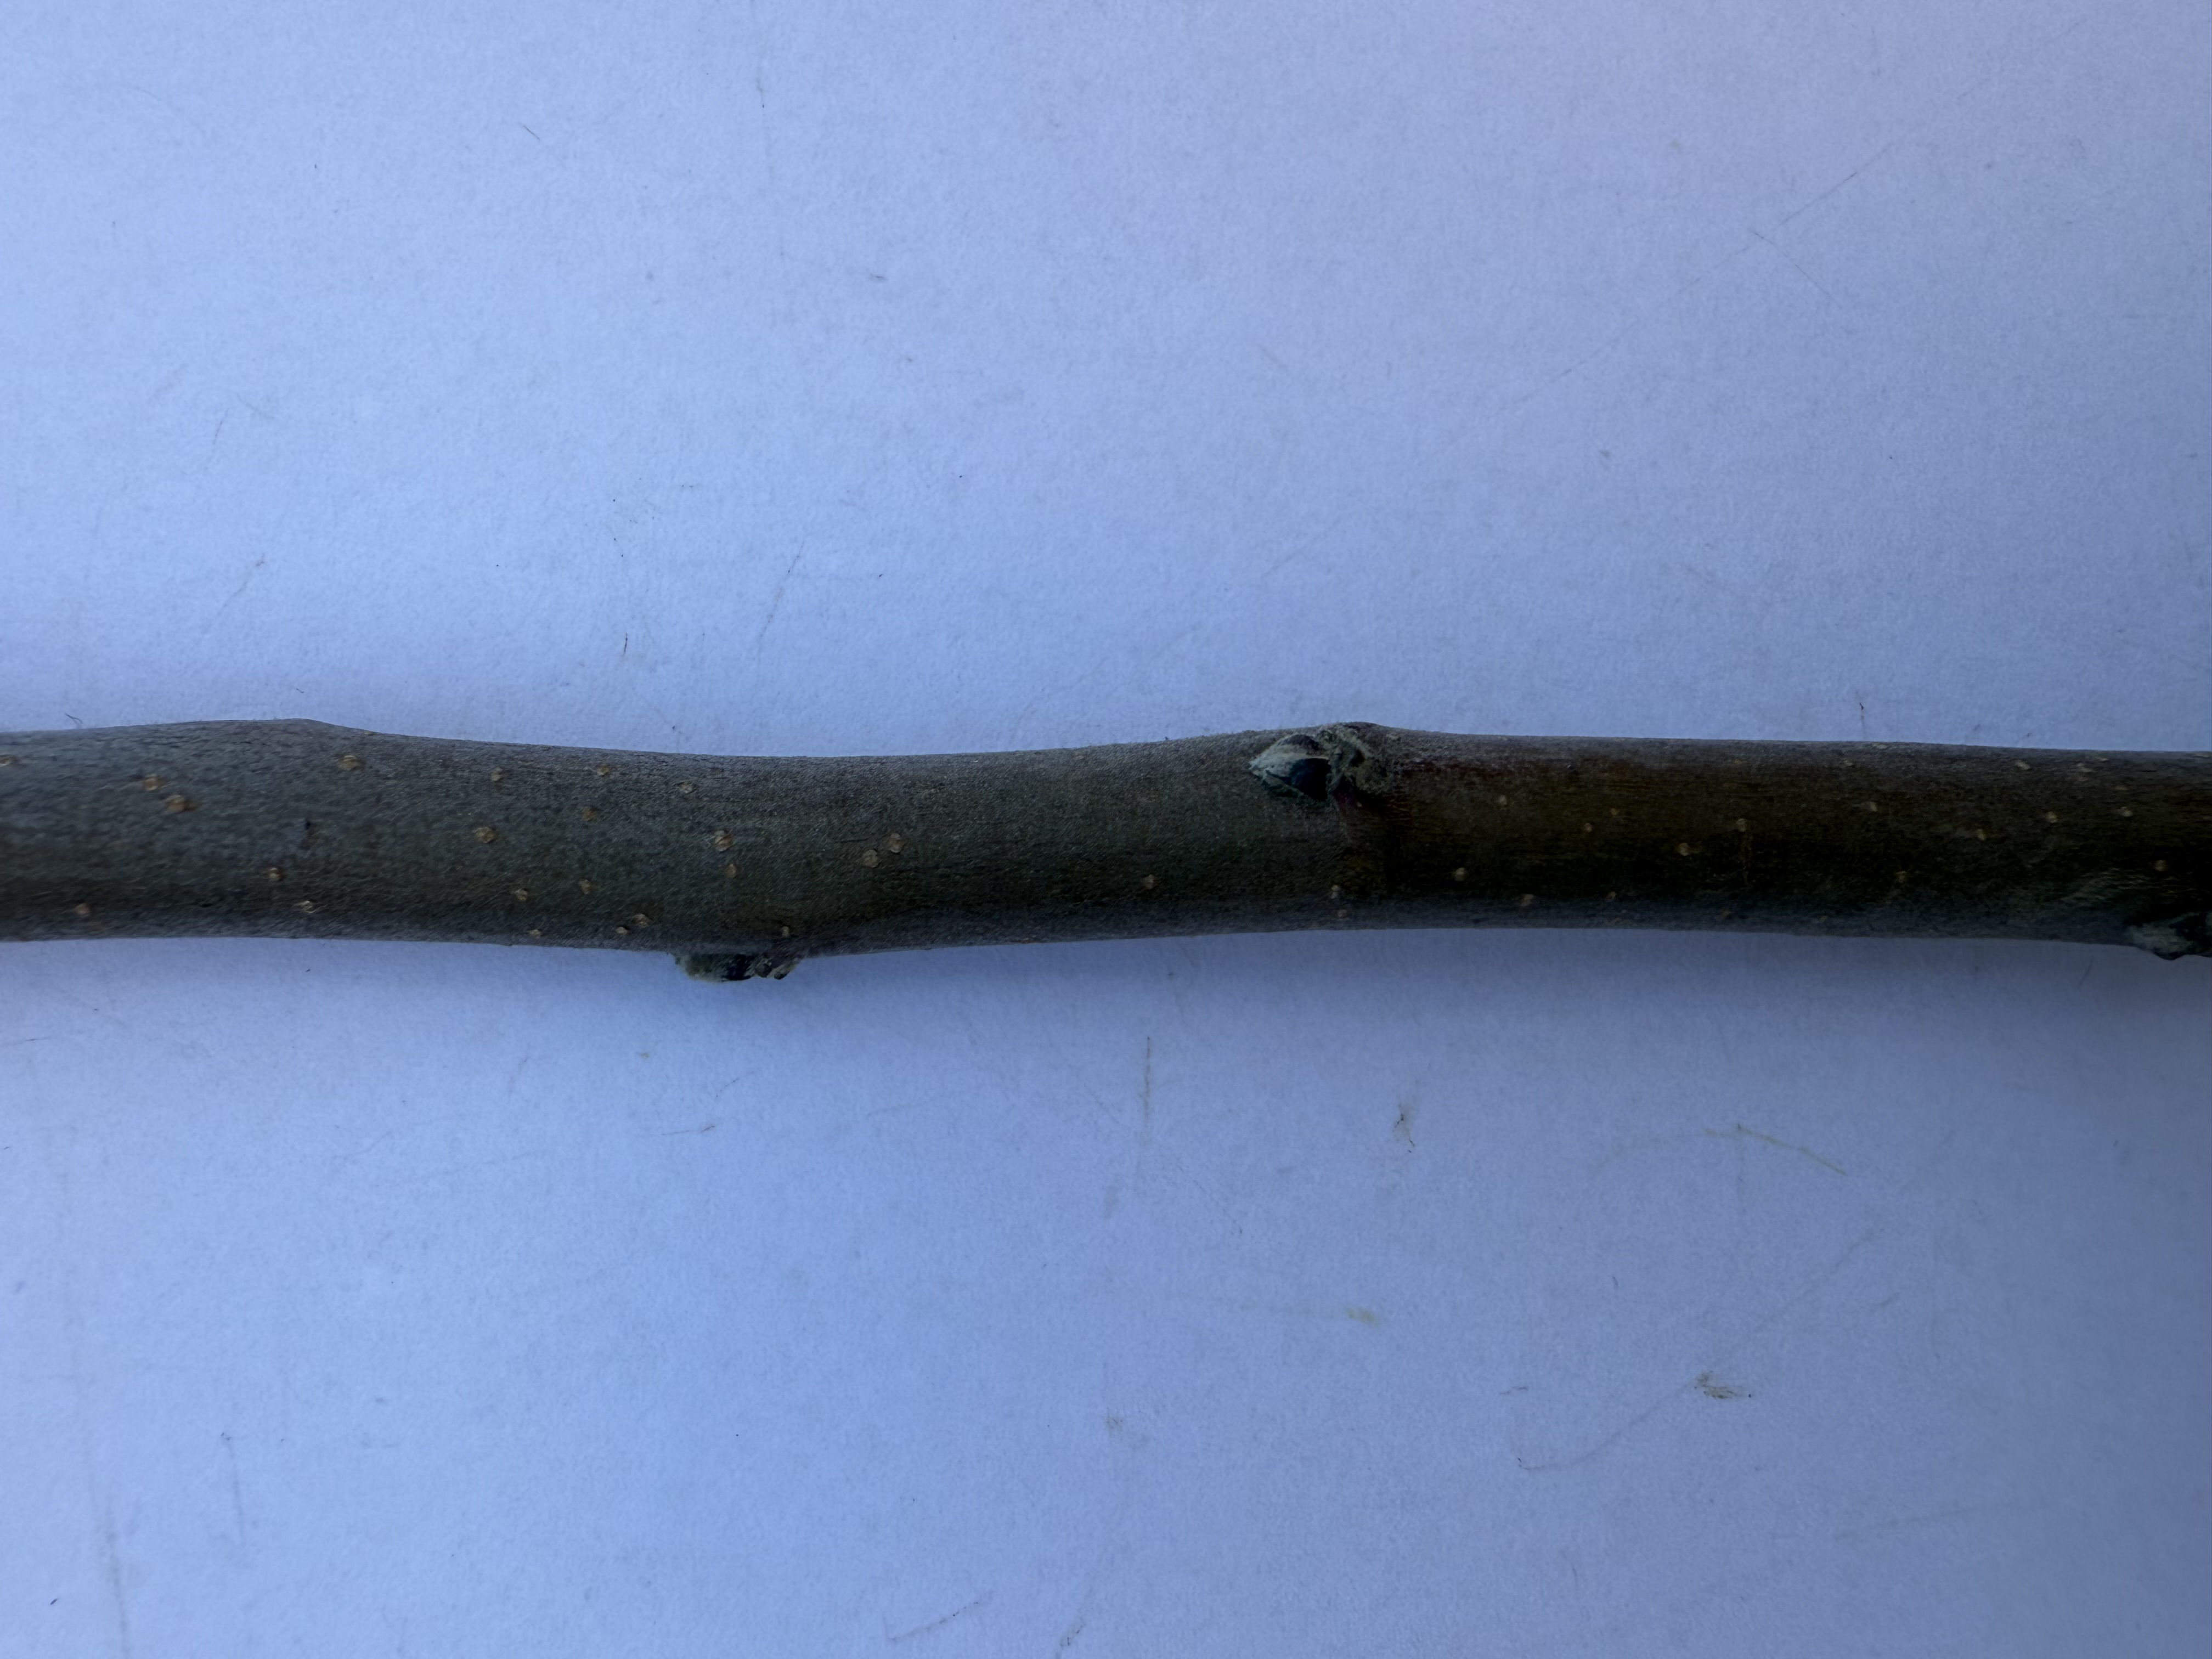
Variety: Amasya Apple